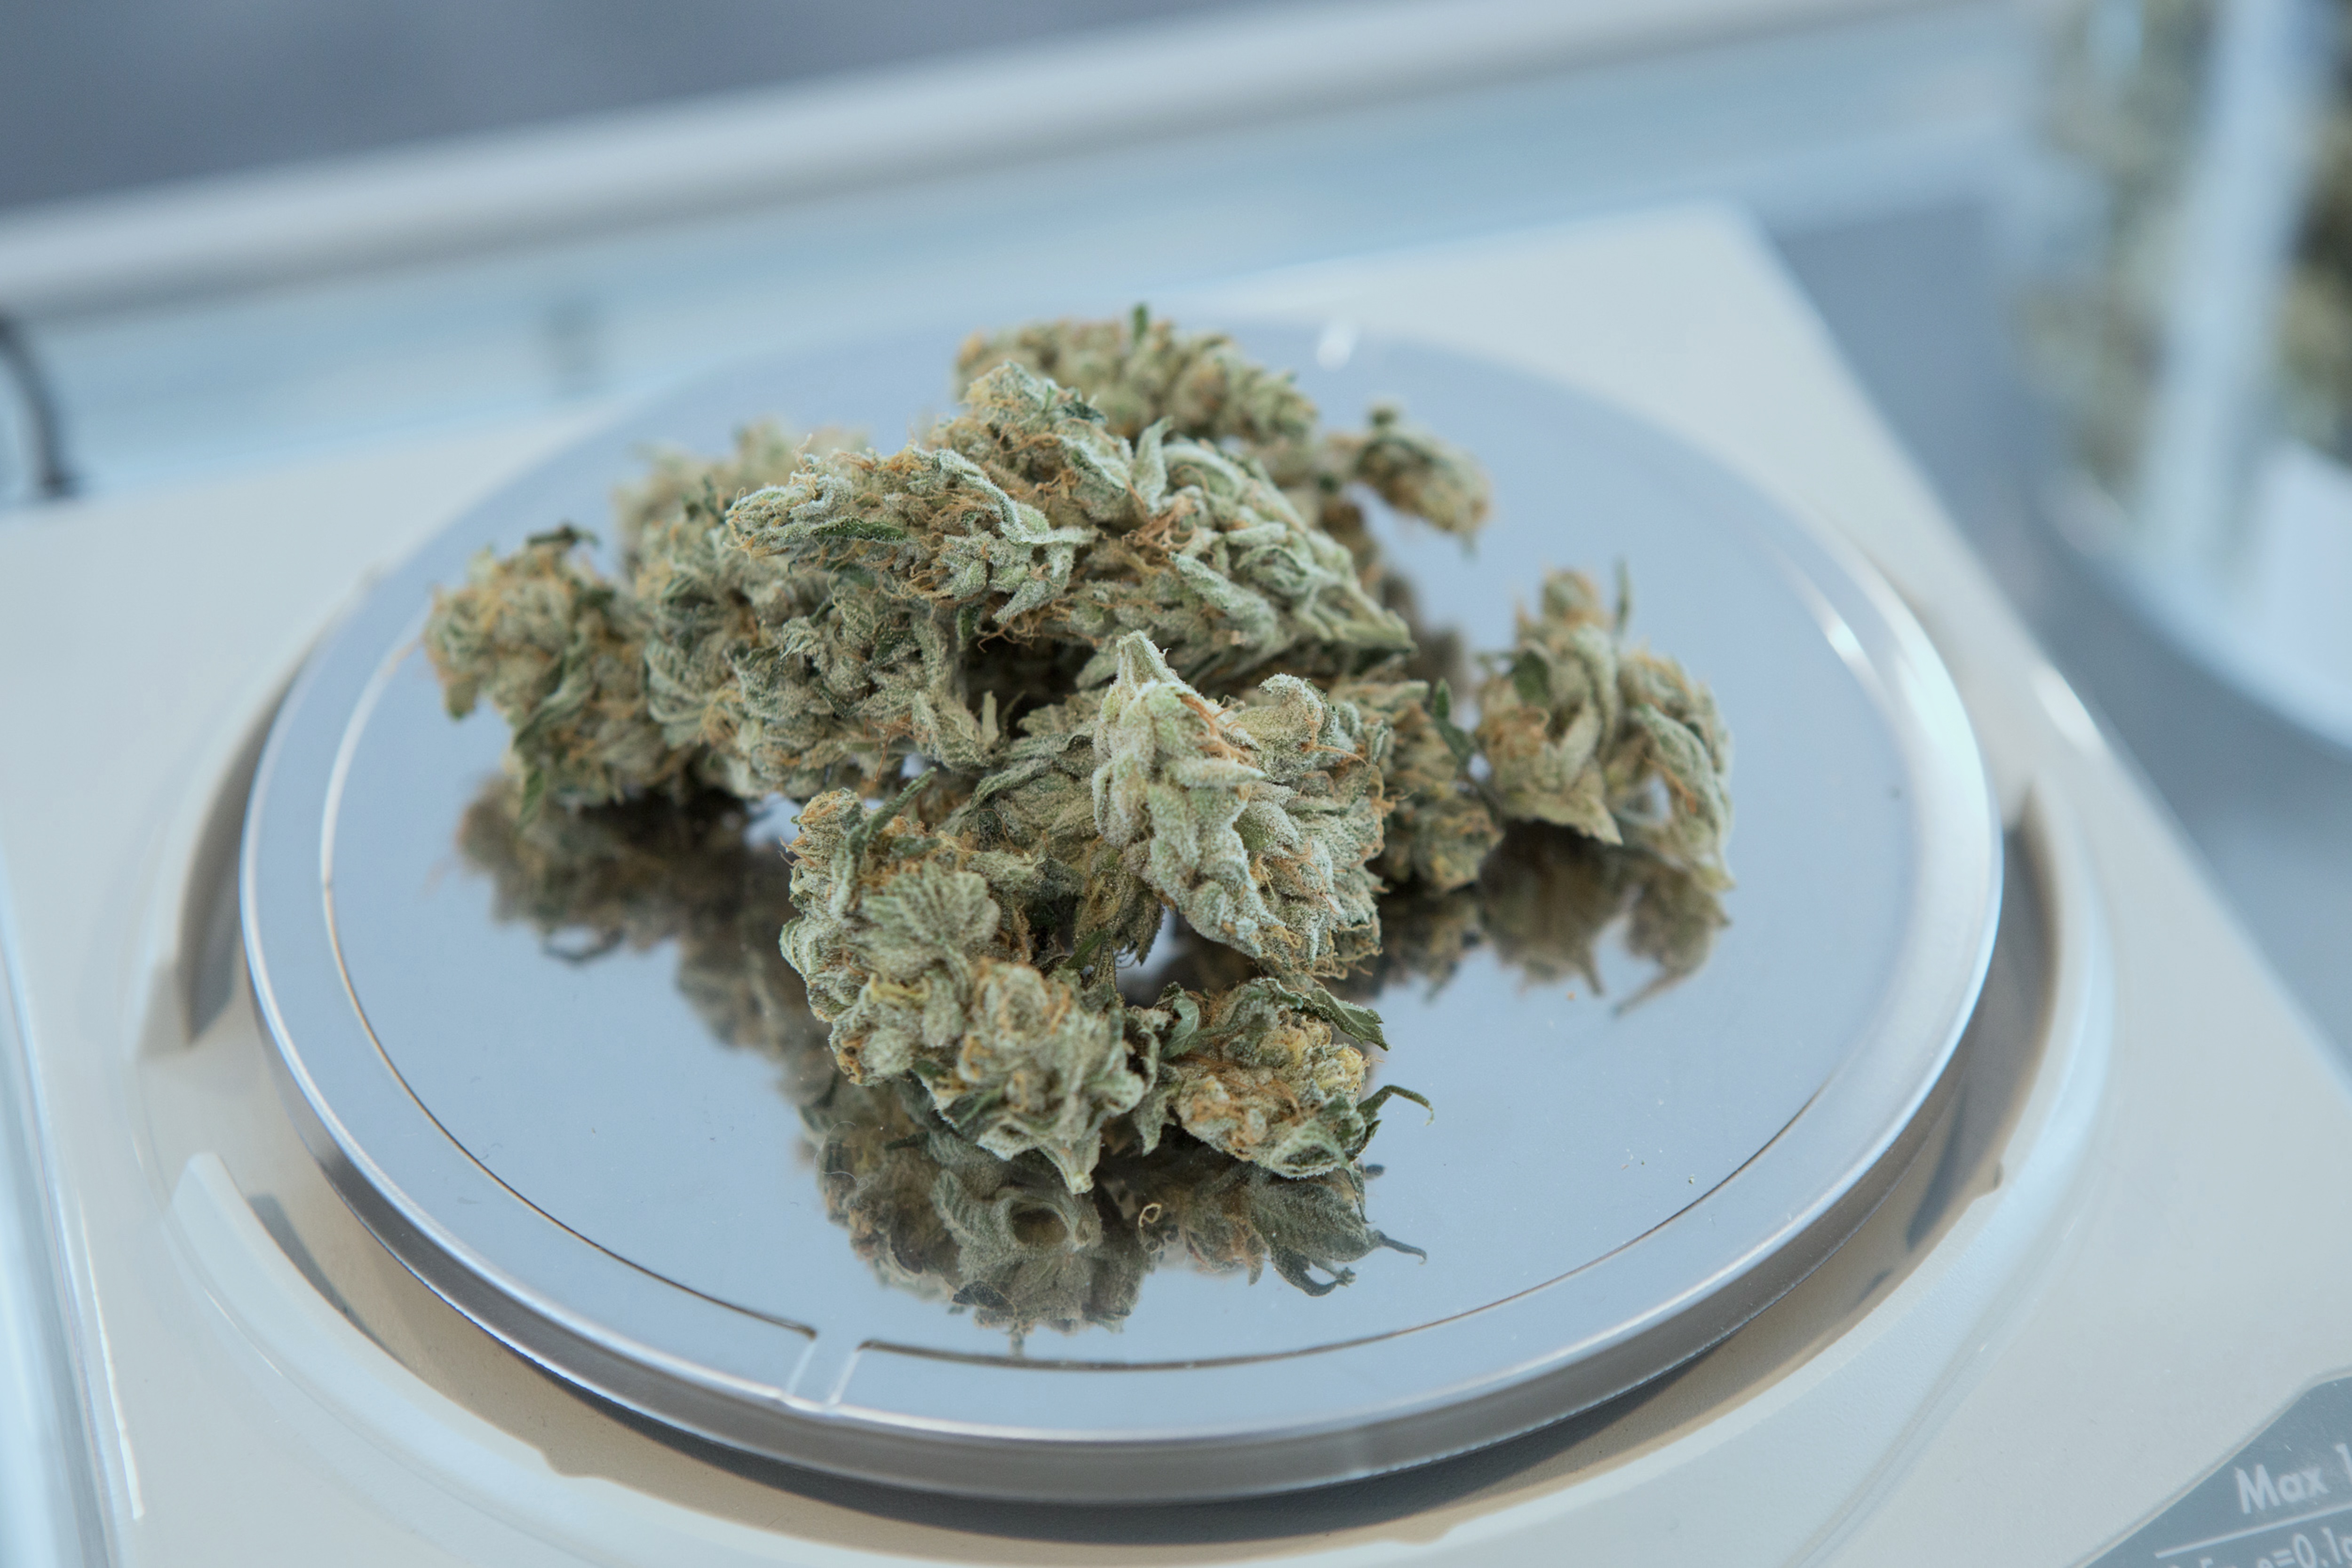
flower, dish, meal, food, produce, breakfast, cuisine, vegetarian food, cannabis, flowering plant, land plant